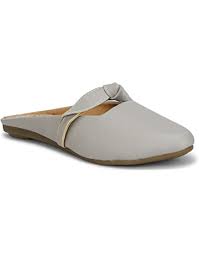
Label: Clog